Sanjay Gandhi National Park

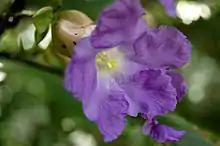
"Karvi" flower (Strobilanthes callosus)

In the state of Maharashtra, the mass flowering of "karvi" has been observed to occur in Mumbai in the same year as in the hill station of Khandala and one year earlier in Bhimashankar and Malshej Ghat, beyond Kalyan.